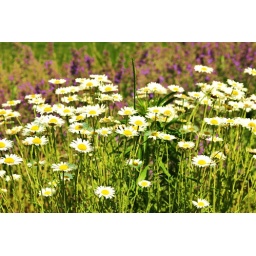
wild flowers by a small lake in Illinois!